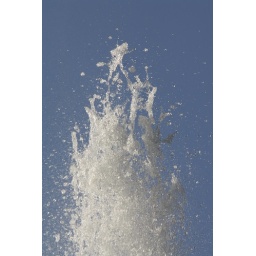
Just wanted to take the picture as the water falls. I like the shapes the water makes against the blue sky.